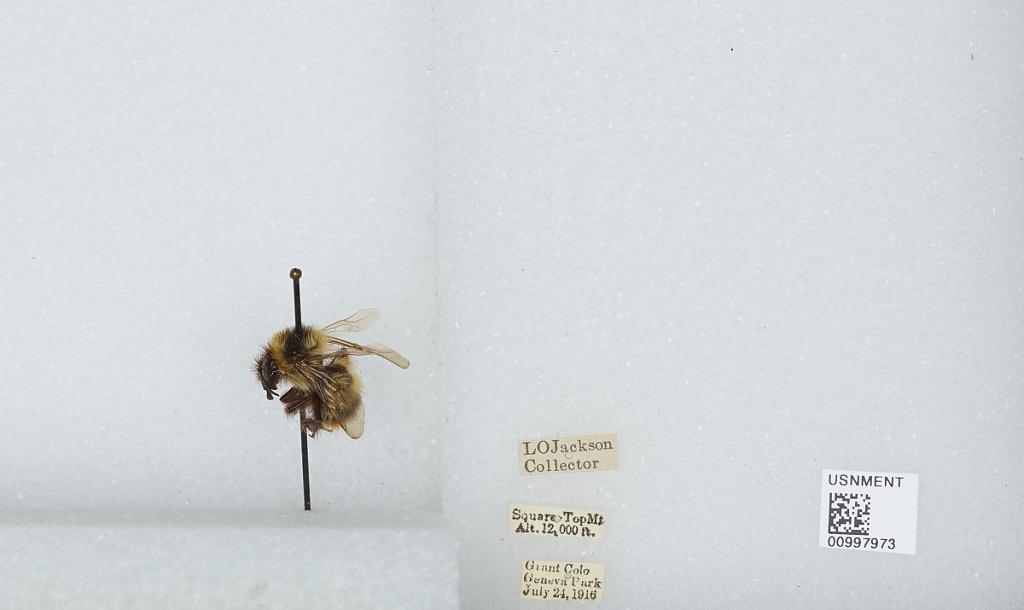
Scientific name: Bombus (Alpinobombus) balteatus Dahlbom
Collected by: L. Jackson
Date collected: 1916-7-24
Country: United States
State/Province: Colorado
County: Clear Creek
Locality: Geneva Park, Square-Top Mountain
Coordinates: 39.5933, -105.763